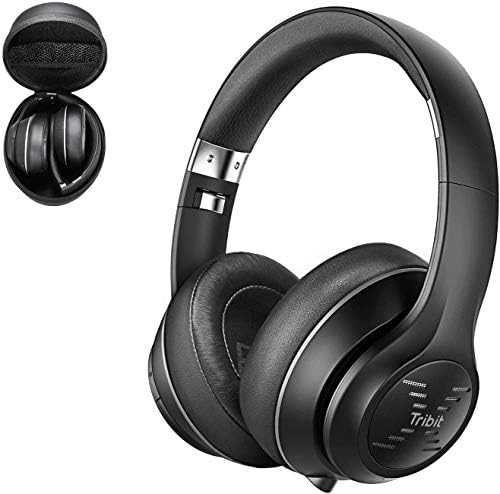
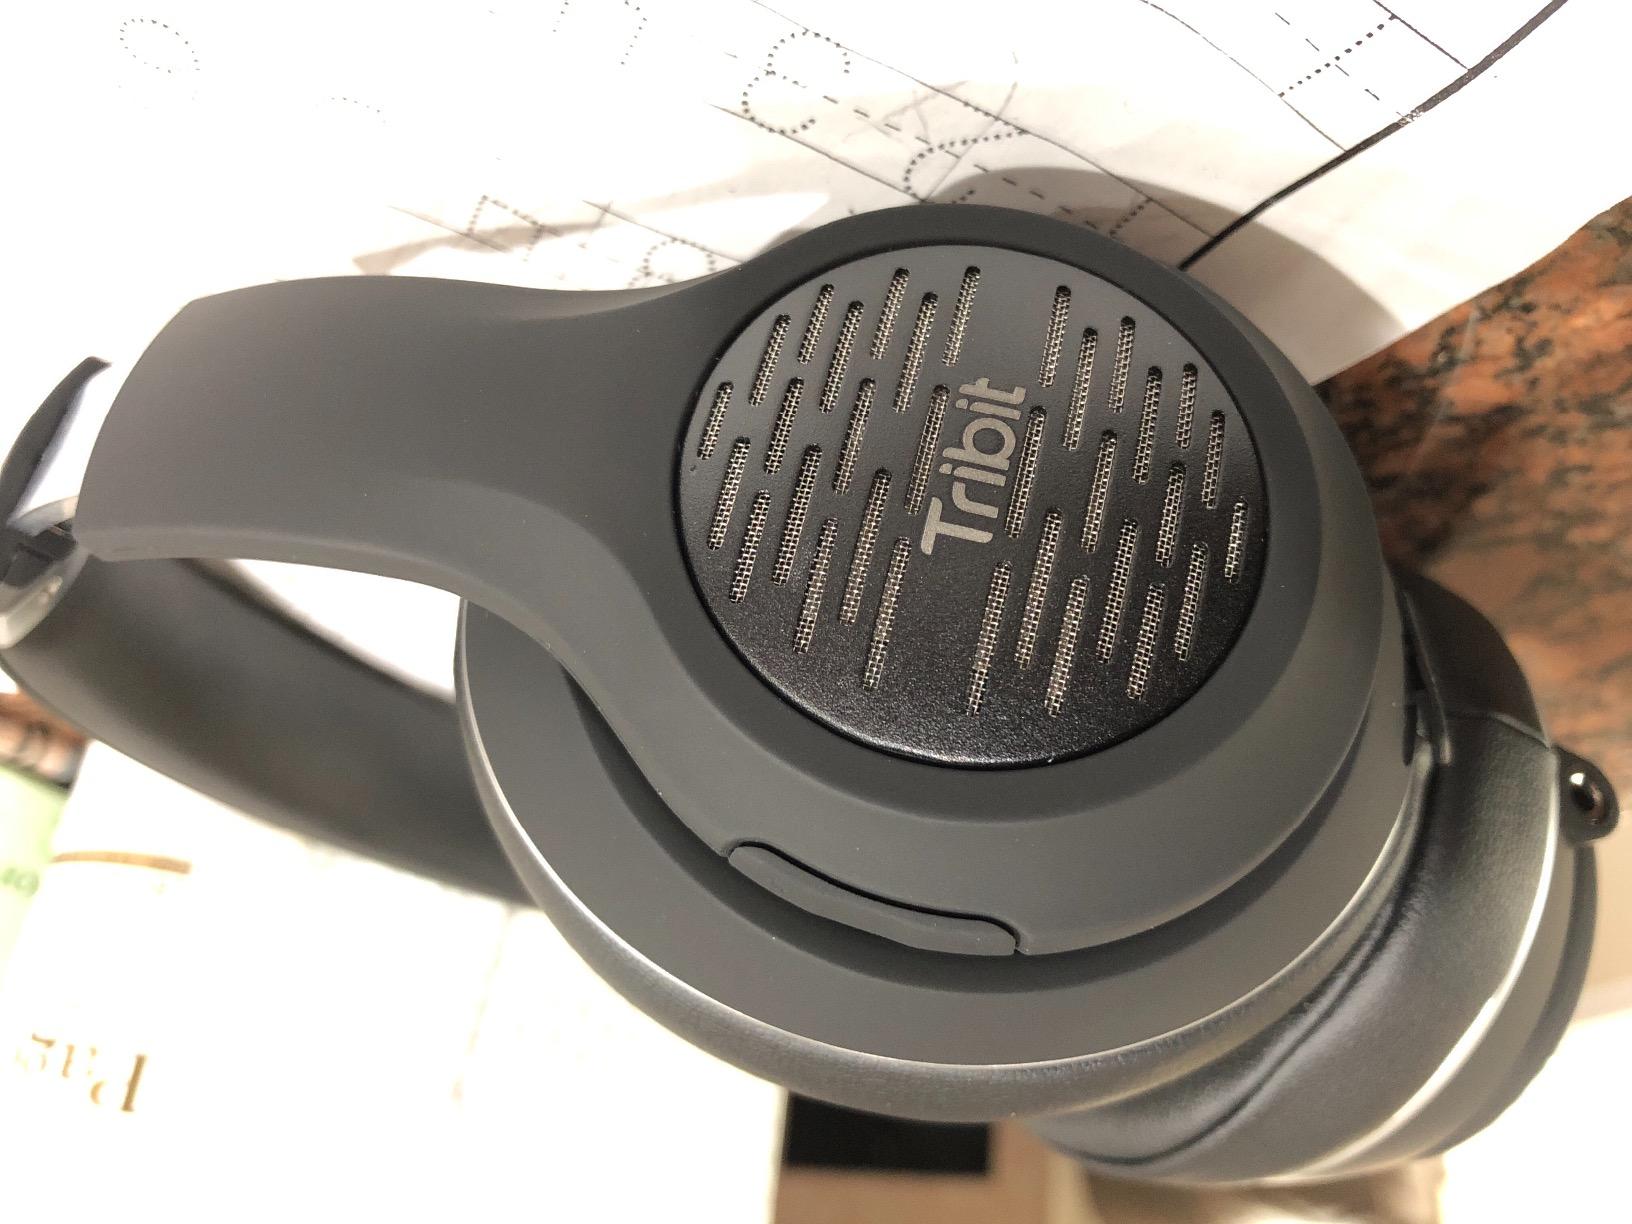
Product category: headphones
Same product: yes